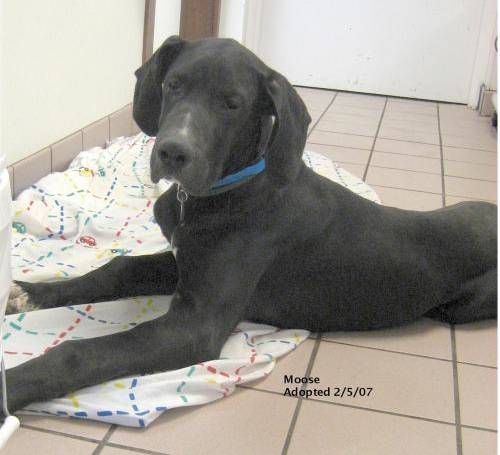
Label: dog